Knish

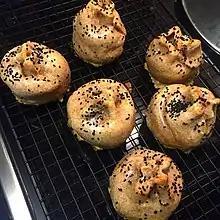
Potato knishes with nigella seed topping.

The first knish bakery in America was founded in New York City in 1910. Generally recognized as a food made popular in New York City by Jewish immigrants in the early 20th century, the United States underwent a knish renaissance in the 2000s driven by knish specialty establishments such as Knishes and Dishes in Philadelphia, the Knish Shop in Baltimore, Maryland, Buffalo and Bergen in Washington, DC, or My Mother's Knish, in Westlake Village, California.